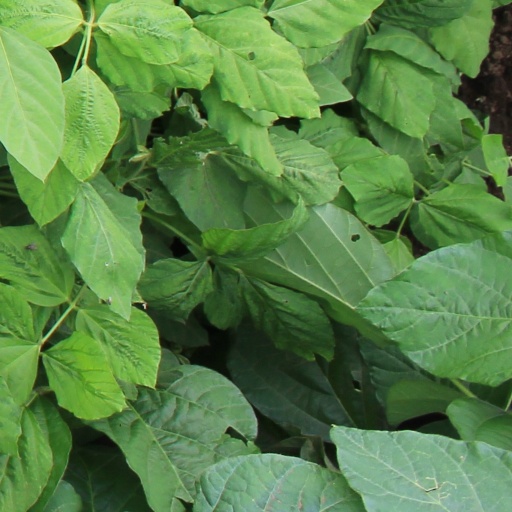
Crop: soybean